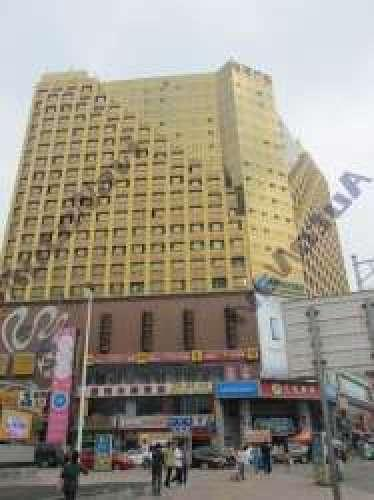
地标名称：万茂钻石广场
所在城市：南宁市·青秀区